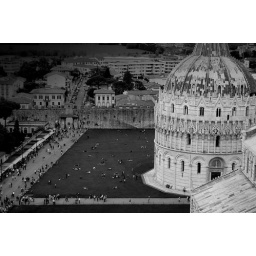
Lot of students and tourists in Campo dei Miracoli (Pisa). People can relax in the grass in the incredible buildings surrounding the area.